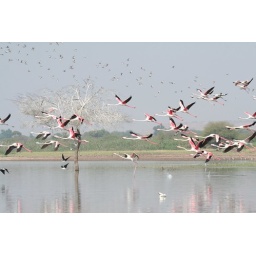
The white tree in the background seems to have been painted with bird droppings